Pfrimm Viaduct

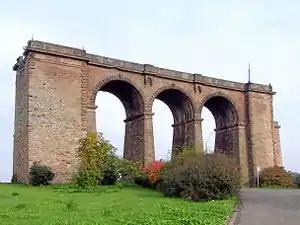
Northern stone arch bridge remains

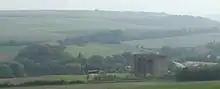
Northern stone arch bridge remains (foreground) and stone pier remains of the southern abutment (left centre); the old railway line is recognisable from the line of trees

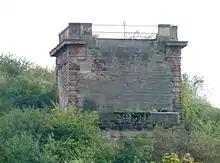
Stone pier remains: southern abutment

The Pfrimm Viaduct, colloquially also called the Marnheim Bridge ("Marnheimer Brücke"), was a railway bridge near Marnheim in the county of Donnersbergkreis in the German state of Rhineland-Palatinate. It was built as a stone arch and truss bridge from 1872 to 1874, was 260 metres long and 30 metres high, and carried the Donnersberg Railway from Hungerberg over the valley of the Pfrimm to the Zeller Valley Railway, which is only open at weekends today. The bridge is a protected monument and forms the "Gateway to the Zellertal" ("Tor zum Zellertal").